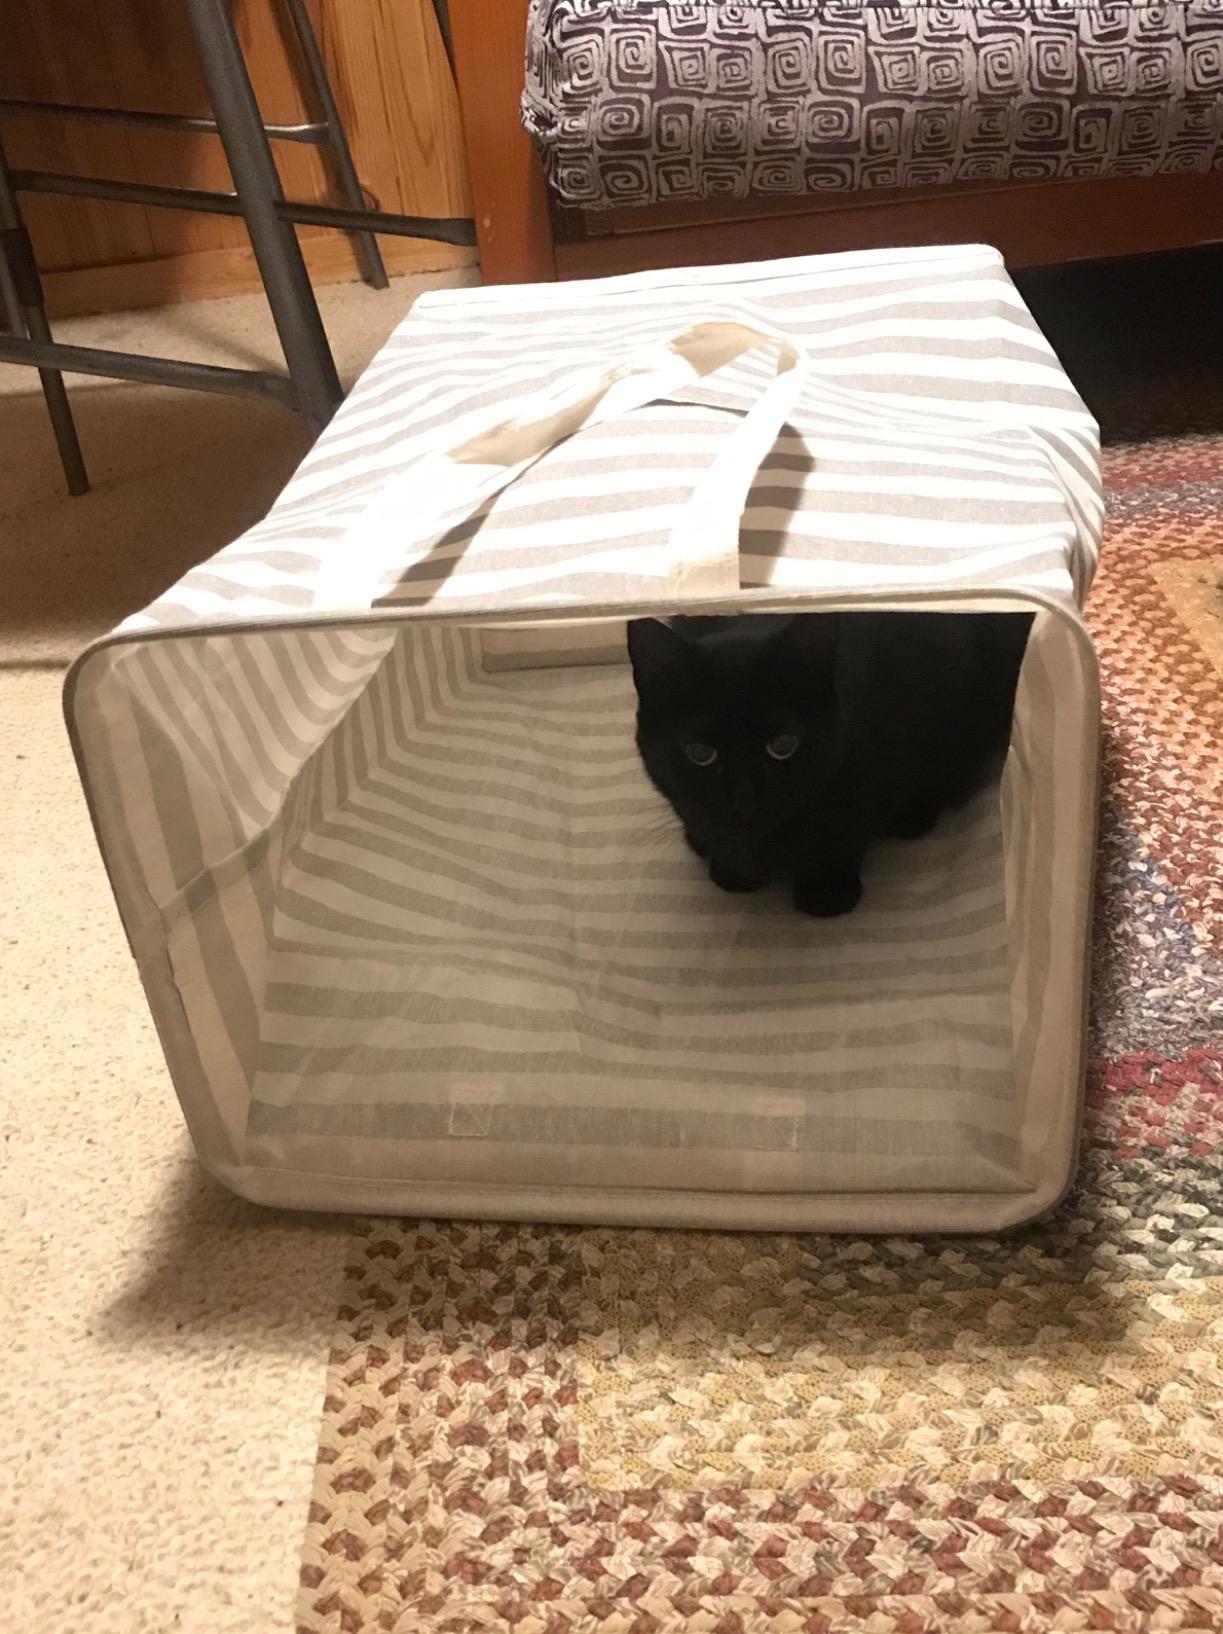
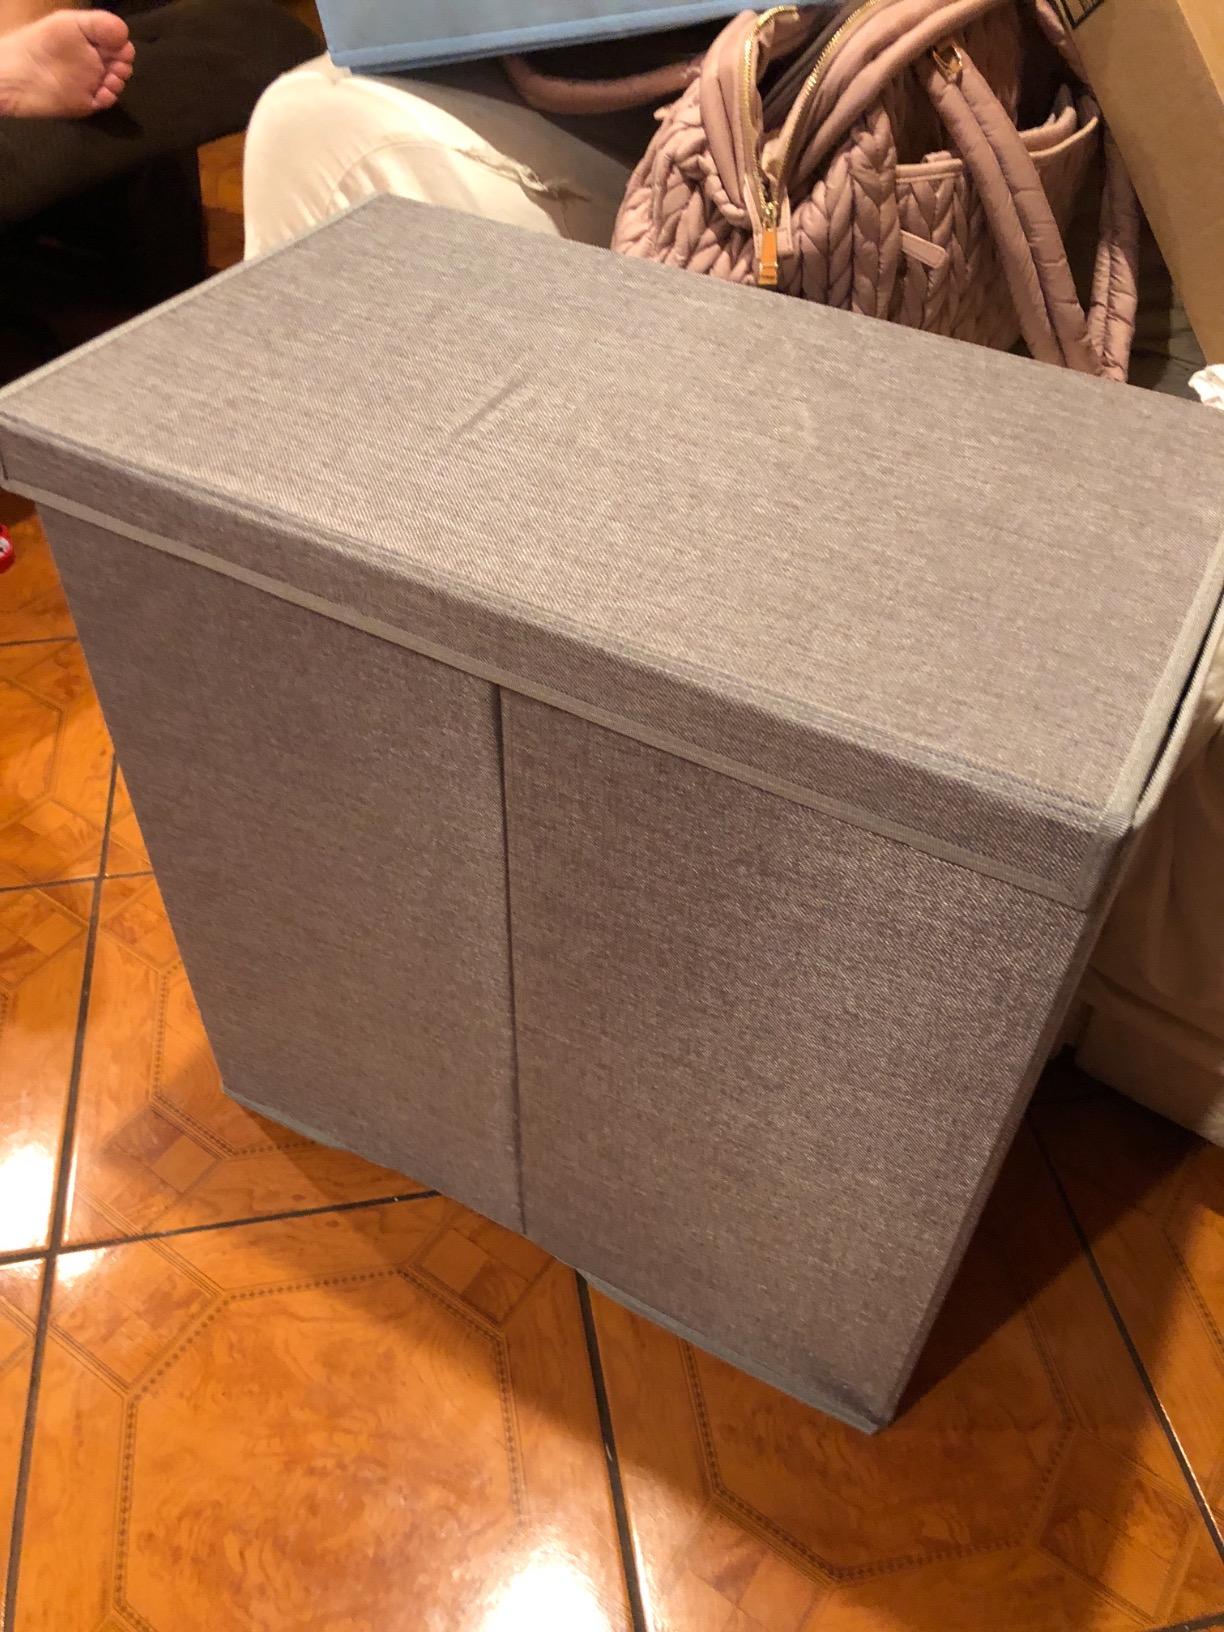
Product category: items_hamper
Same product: no